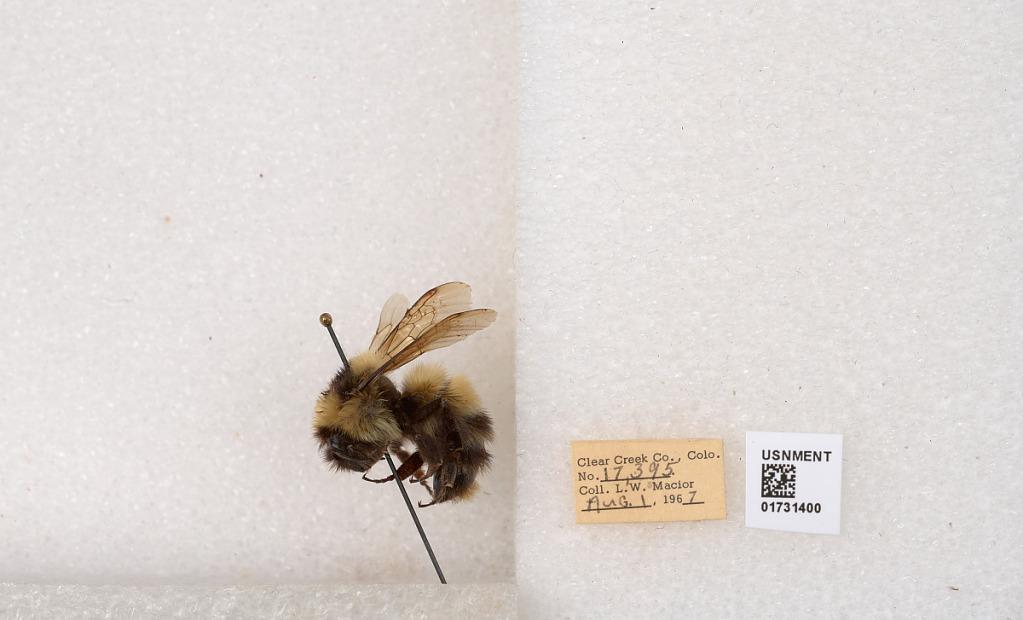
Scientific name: Bombus kirbyellus
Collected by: L. Macior
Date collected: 1967-8-1
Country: United States
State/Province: Colorado
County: Clear Creek
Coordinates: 39.6891, -105.644